Thomas Watt Gregory

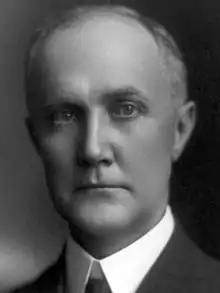
Gregory in 1913

Thomas Watt Gregory (November 6, 1861February 26, 1933) was an American politician and lawyer. He was a progressive and attorney who served as US Attorney General from 1914 to 1919 under US President Woodrow Wilson.